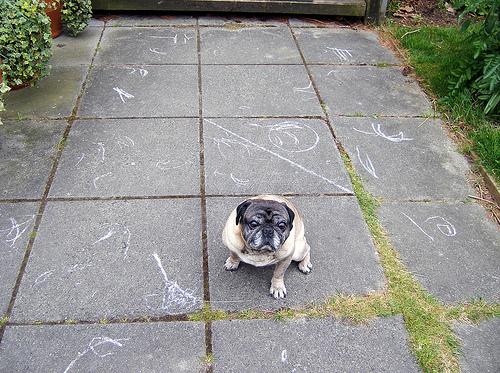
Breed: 798-n000130-pug